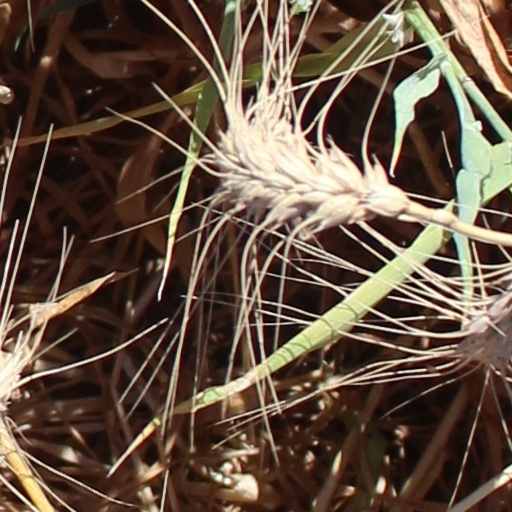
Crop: wheat